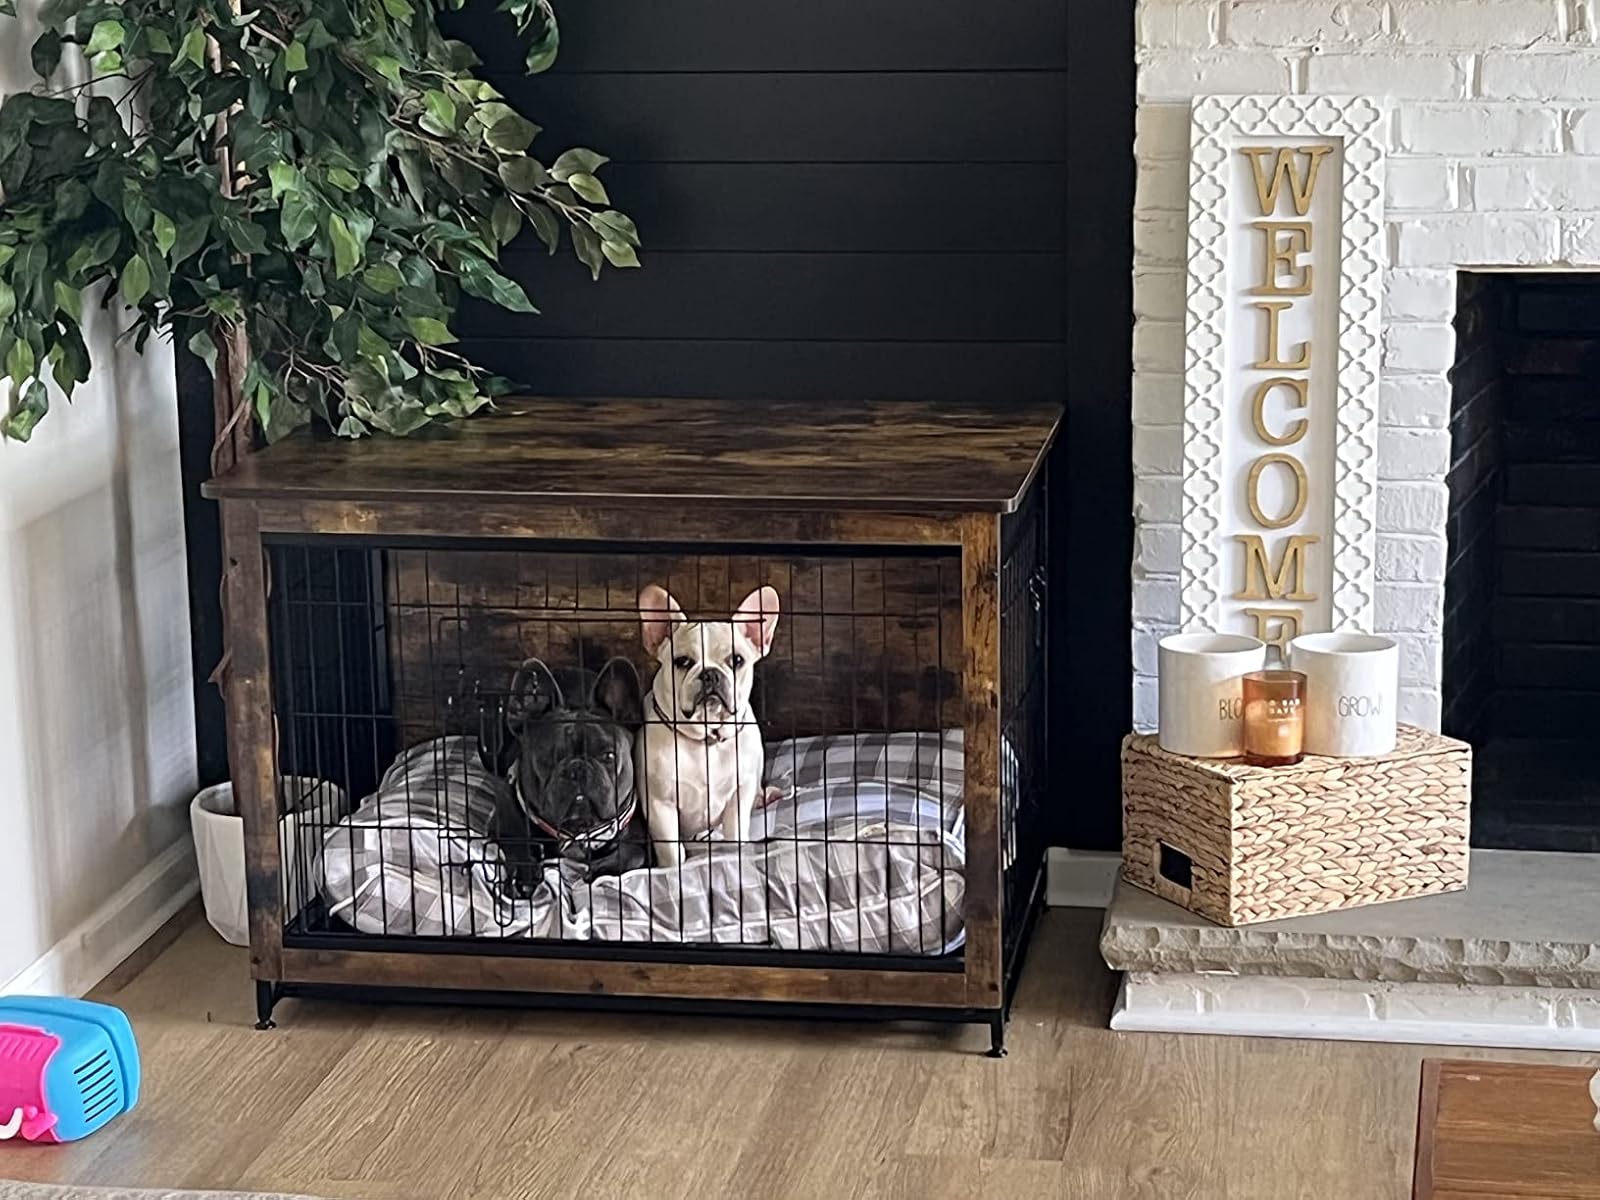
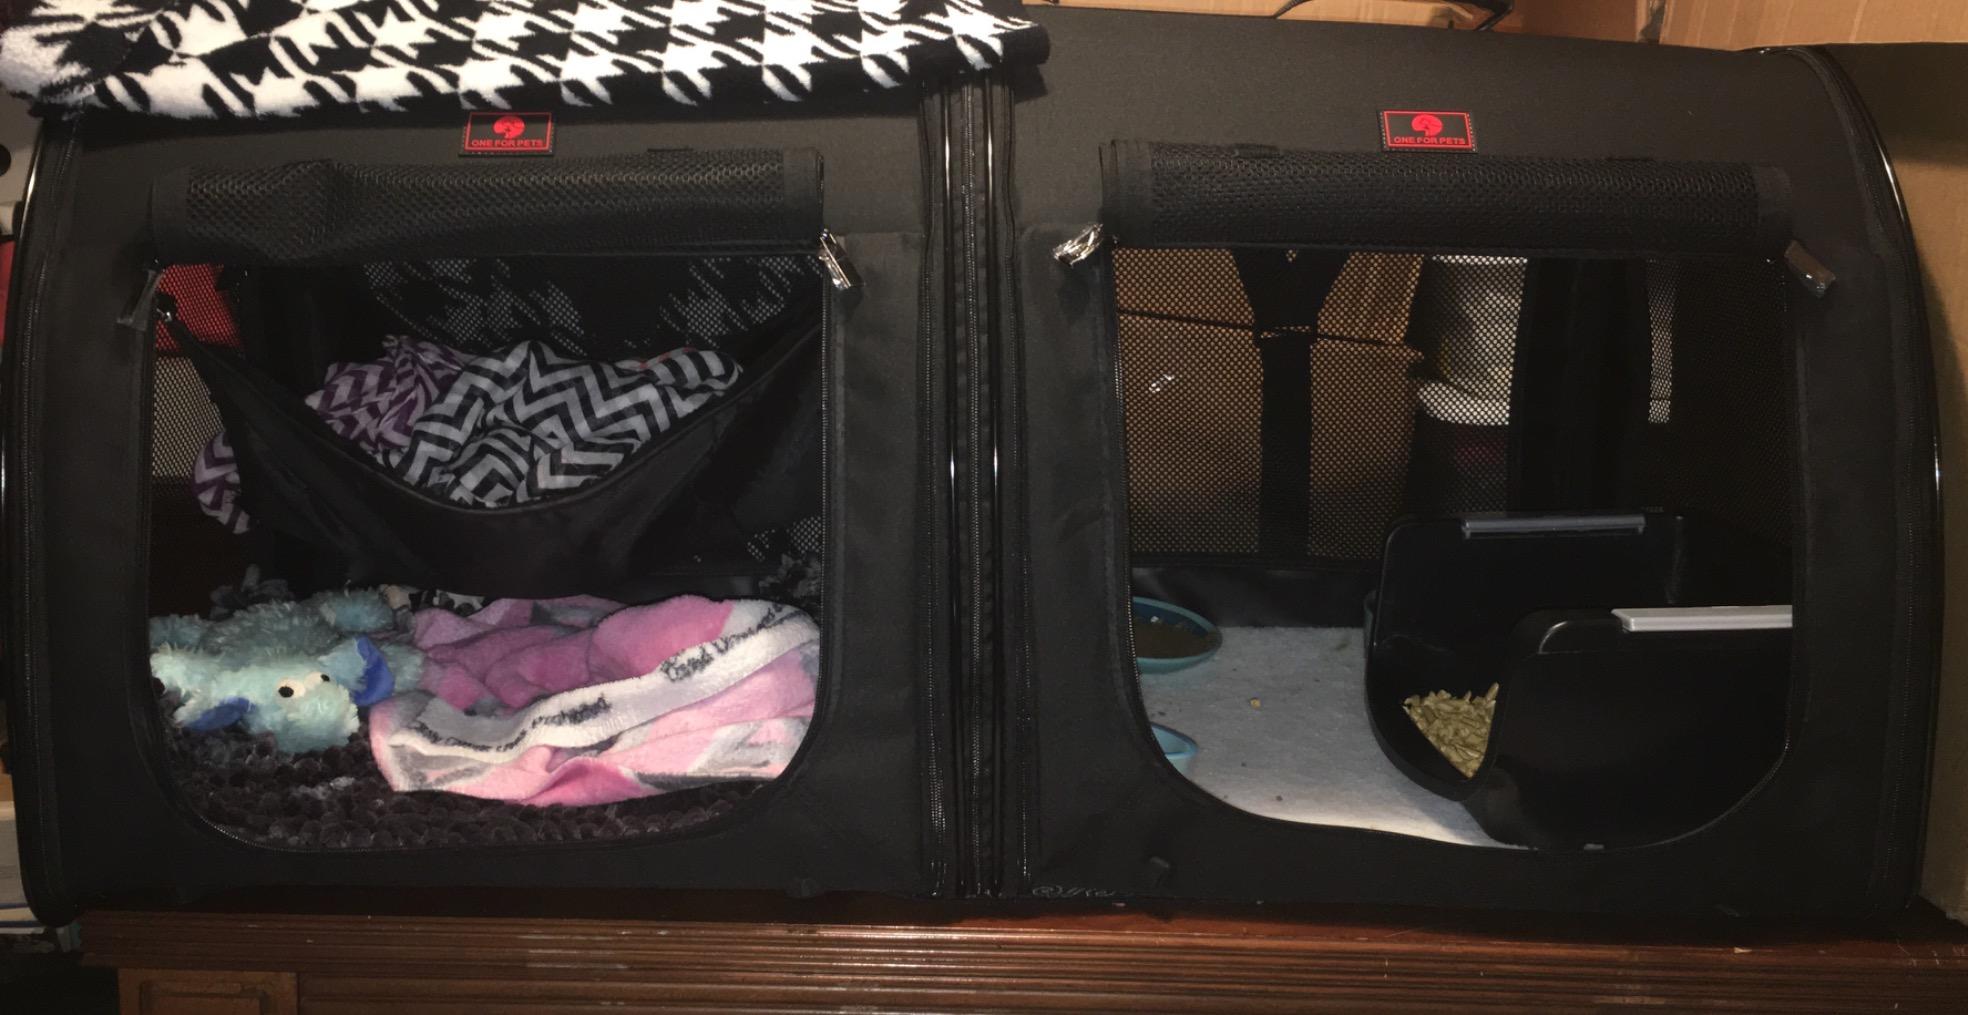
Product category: items_kennel
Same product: no